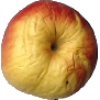
Label: Apple Red Yellow 1